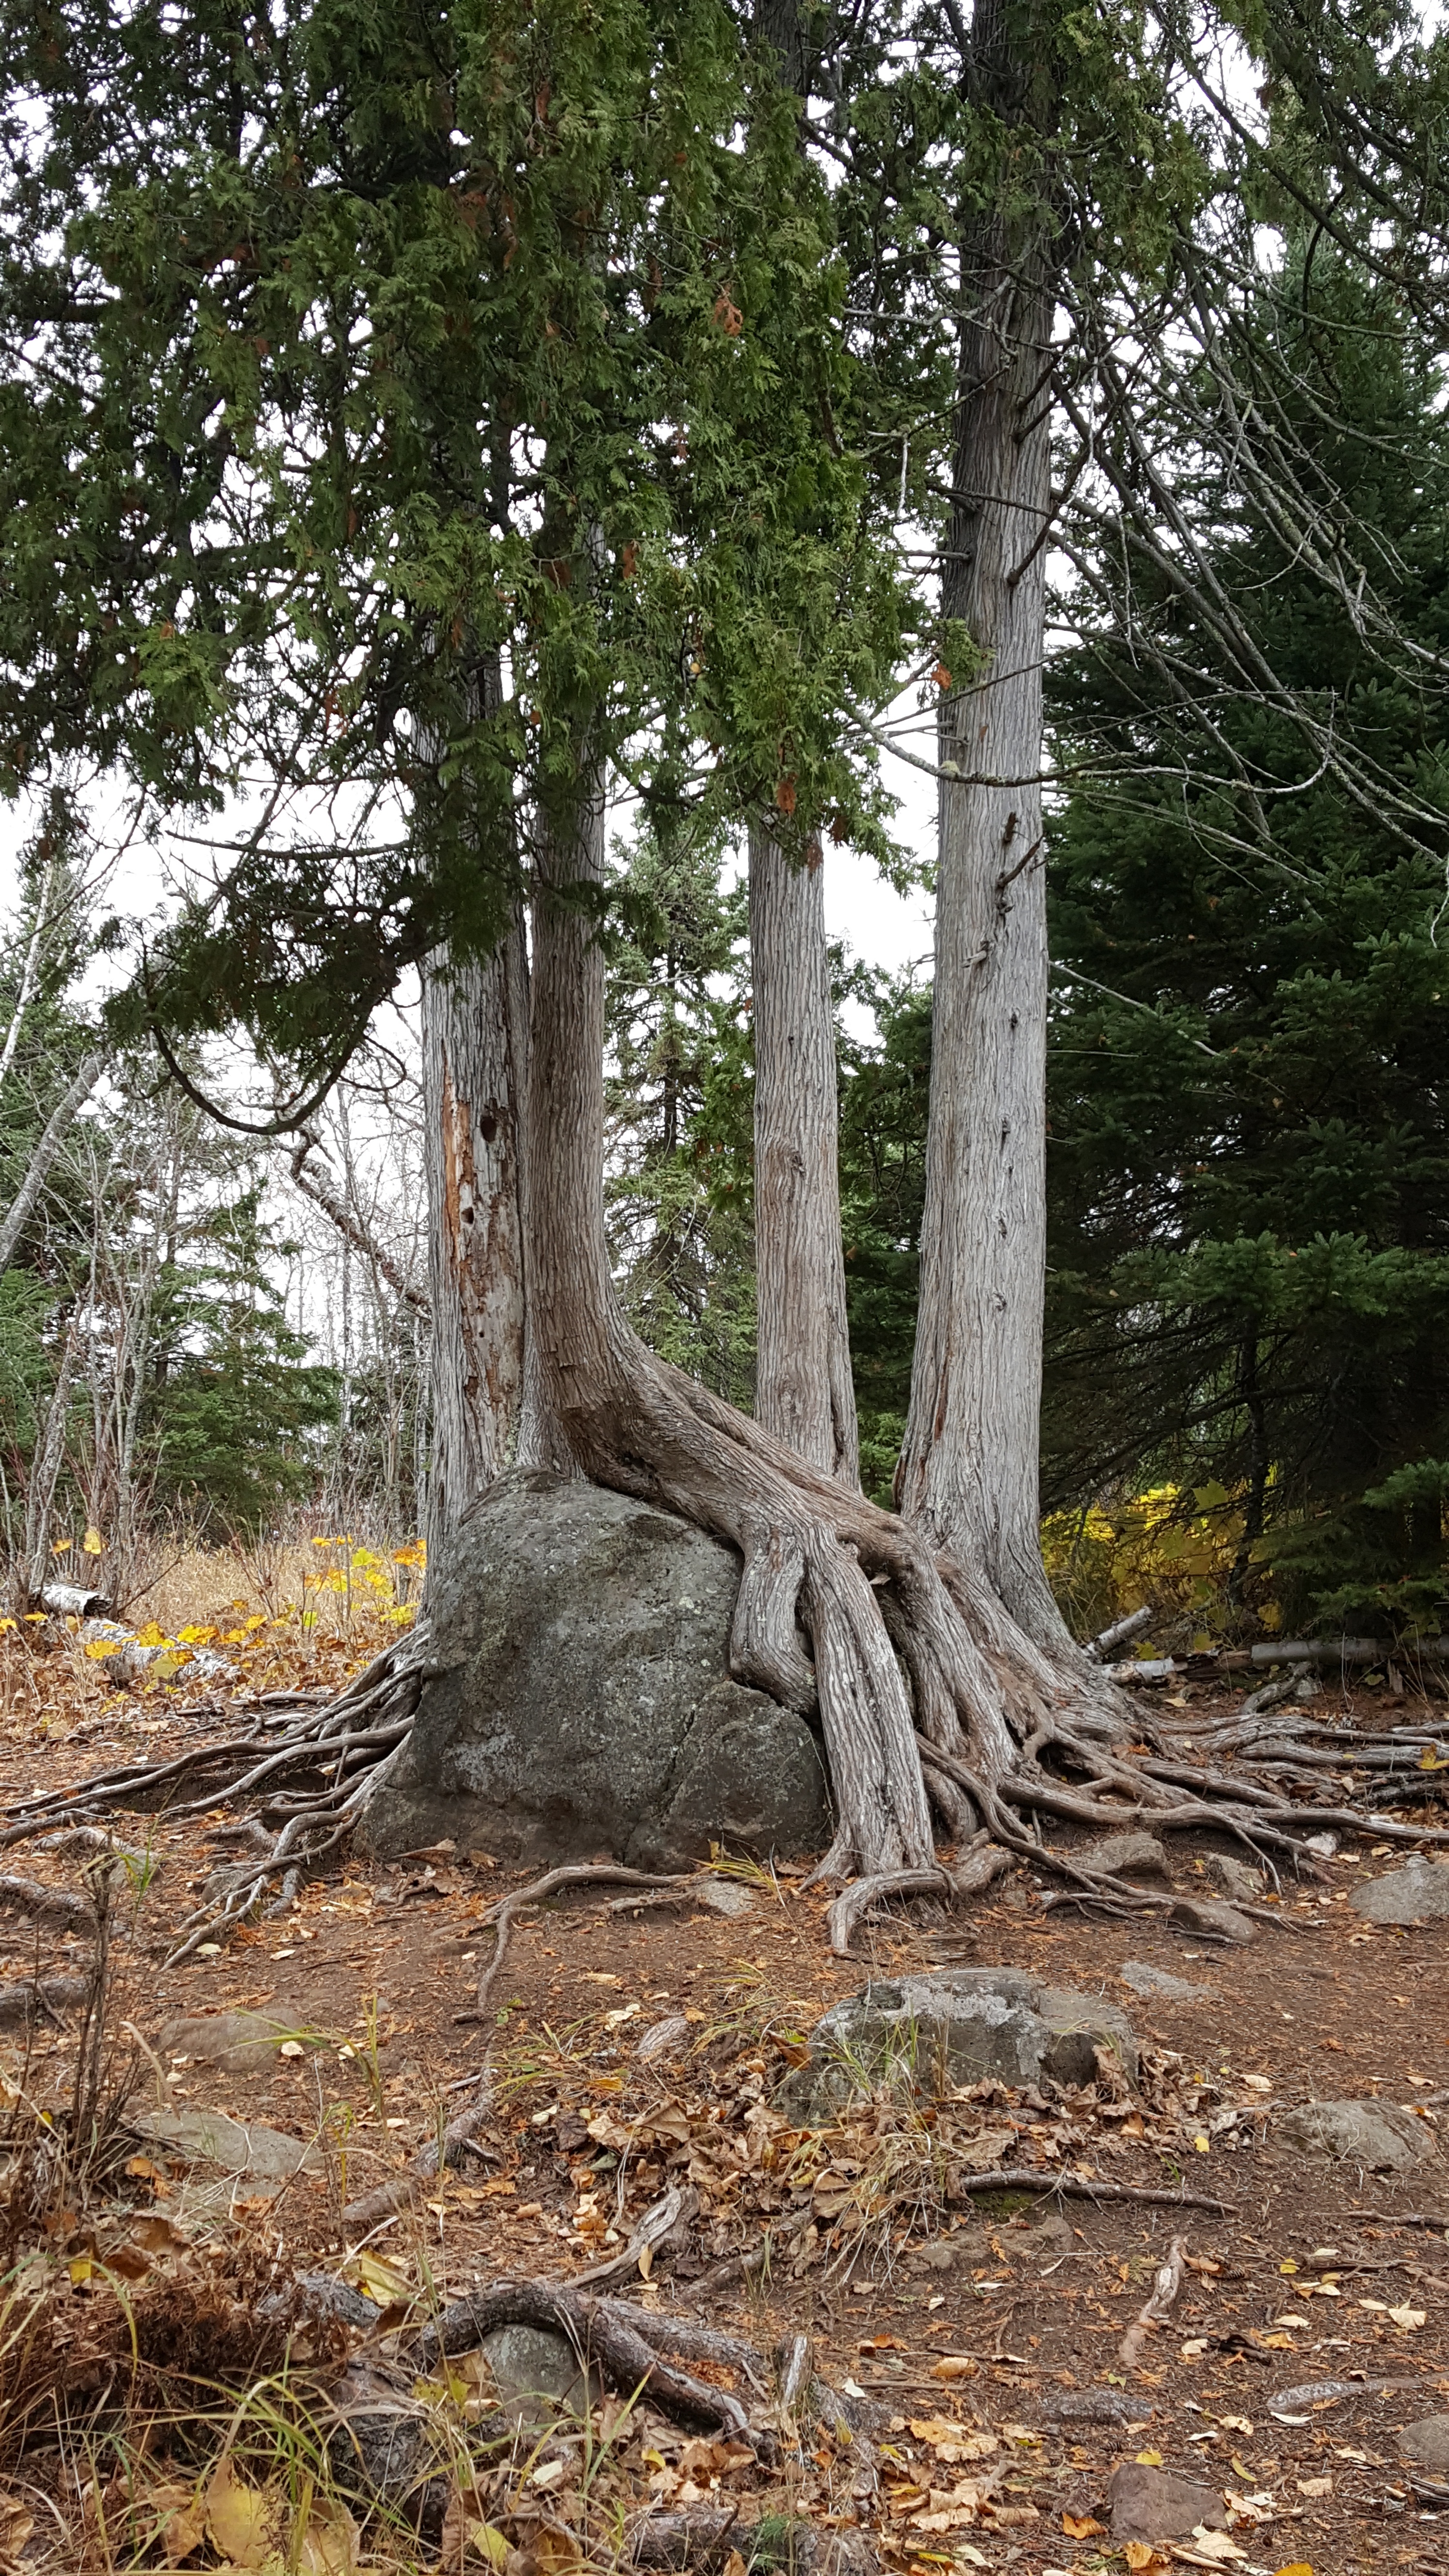
tree, forest, wilderness, plant, wood, trunk, deciduous, grove, woodland, habitat, natural environment, woody plant, land plant